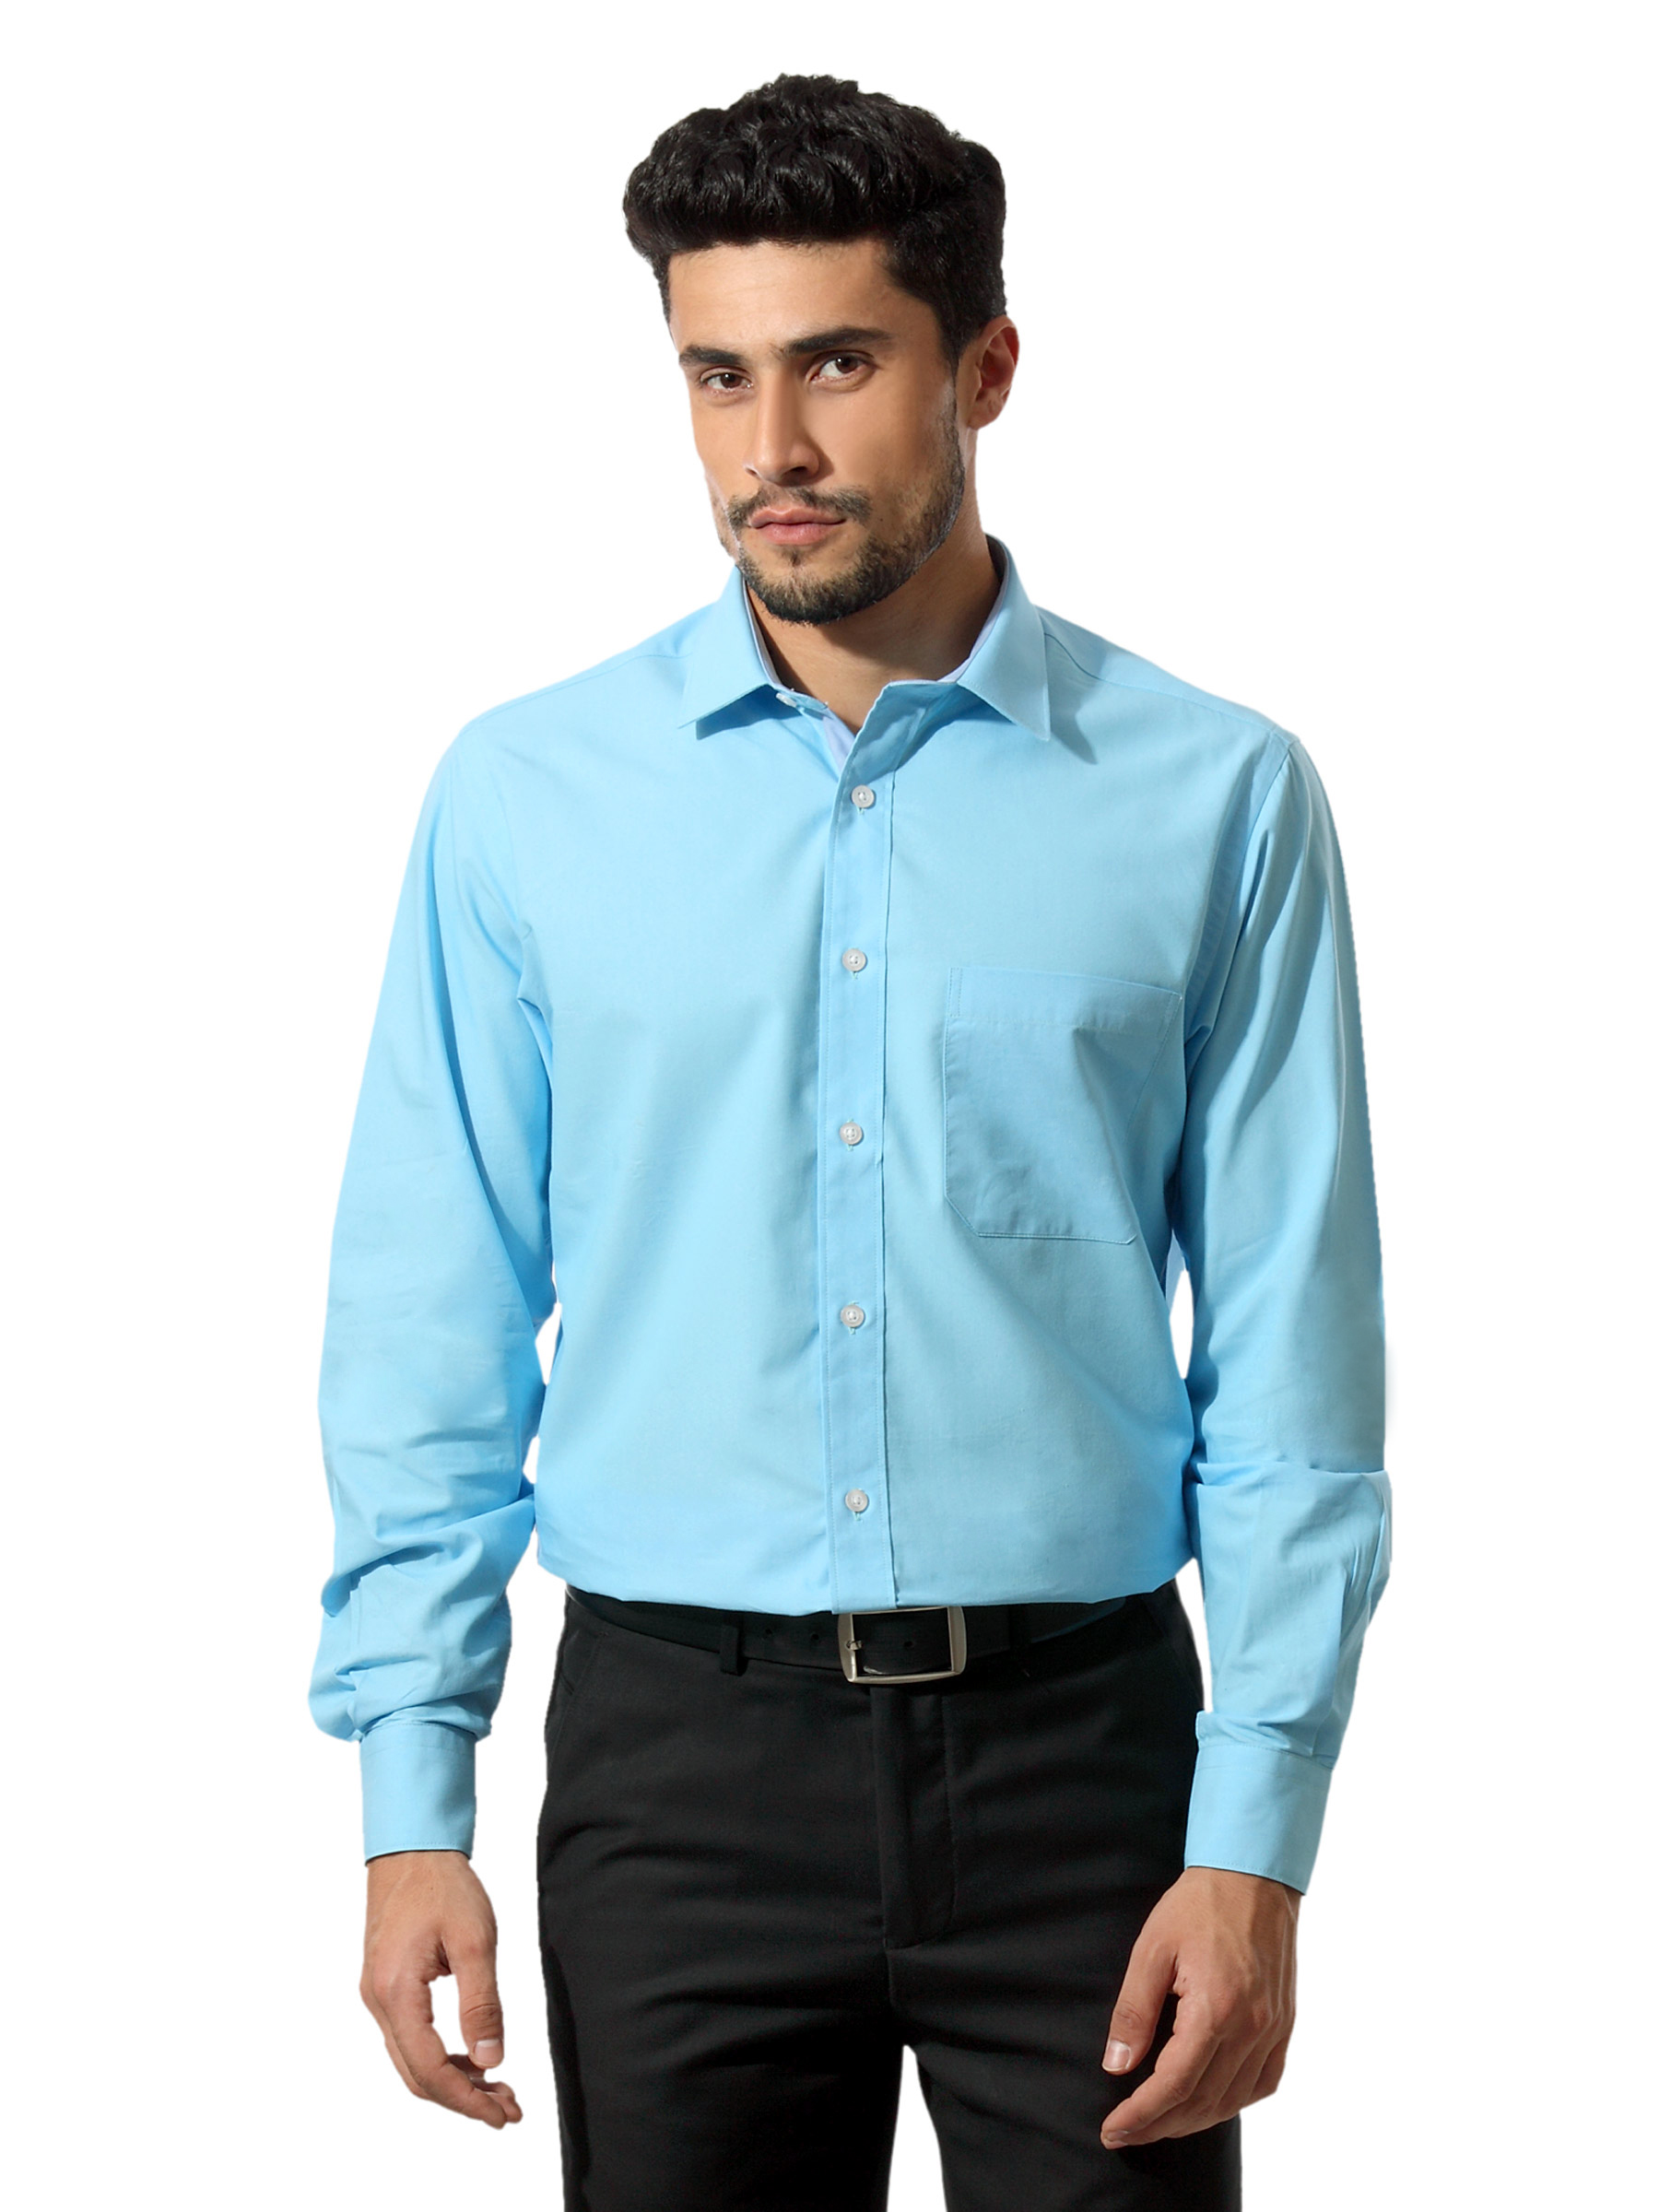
John Players Men Solid Blue Shirt
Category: Apparel / Topwear / Shirts
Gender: Men
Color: Blue
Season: Summer 2012
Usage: Formal